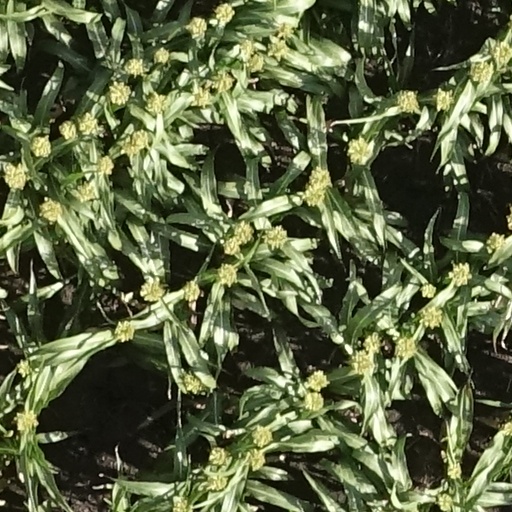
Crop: sorghum